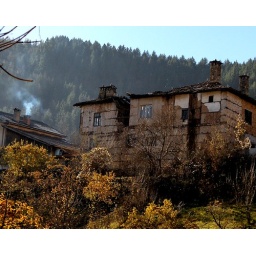
Old house in the village of Smilian,Rodopa mountain